Hugh Boulter

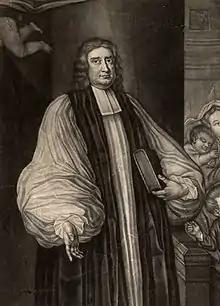
Hugh Boulter, mezzotint by John Brooks after Francis Bindon.

After leaving the university in 1700 Boulter served as a chaplain to several prominent individuals, including Sir Charles Hedges, the Secretary of State for the North, and Thomas Tenison, the Archbishop of Canterbury, before being awarded his D.D. in 1708.